Libyan Desert

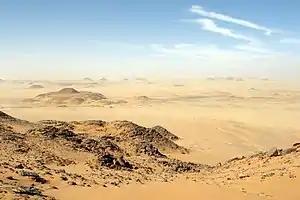
The Libyan Desert landscape east of the Gilf Kebir.

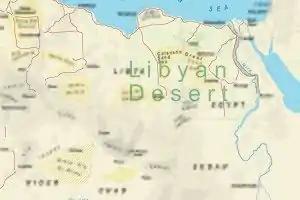
Map of the Libya Desert

The Libyan Desert (not to be confused with the Libyan Sahara) is a geographical region filling the northeastern Sahara Desert, from eastern Libya to the Western Desert of Egypt and far northwestern Sudan. On medieval maps, its use predates today's Sahara, and parts of the Libyan Desert include the Sahara's most arid and least populated regions; this is chiefly what sets the Libyan Desert apart from the greater Sahara. The consequent absence of grazing, and near absence of waterholes or wells needed to sustain camel caravans, prevented Trans-Saharan trade between Kharga (the Darb al Arbein) close to the Nile, and Murzuk in the Libyan Fezzan. This obscurity saw the region overlooked by early European explorers, and it was not until the early 20th century and the advent of the motor car before the Libyan Desert started to be fully explored.